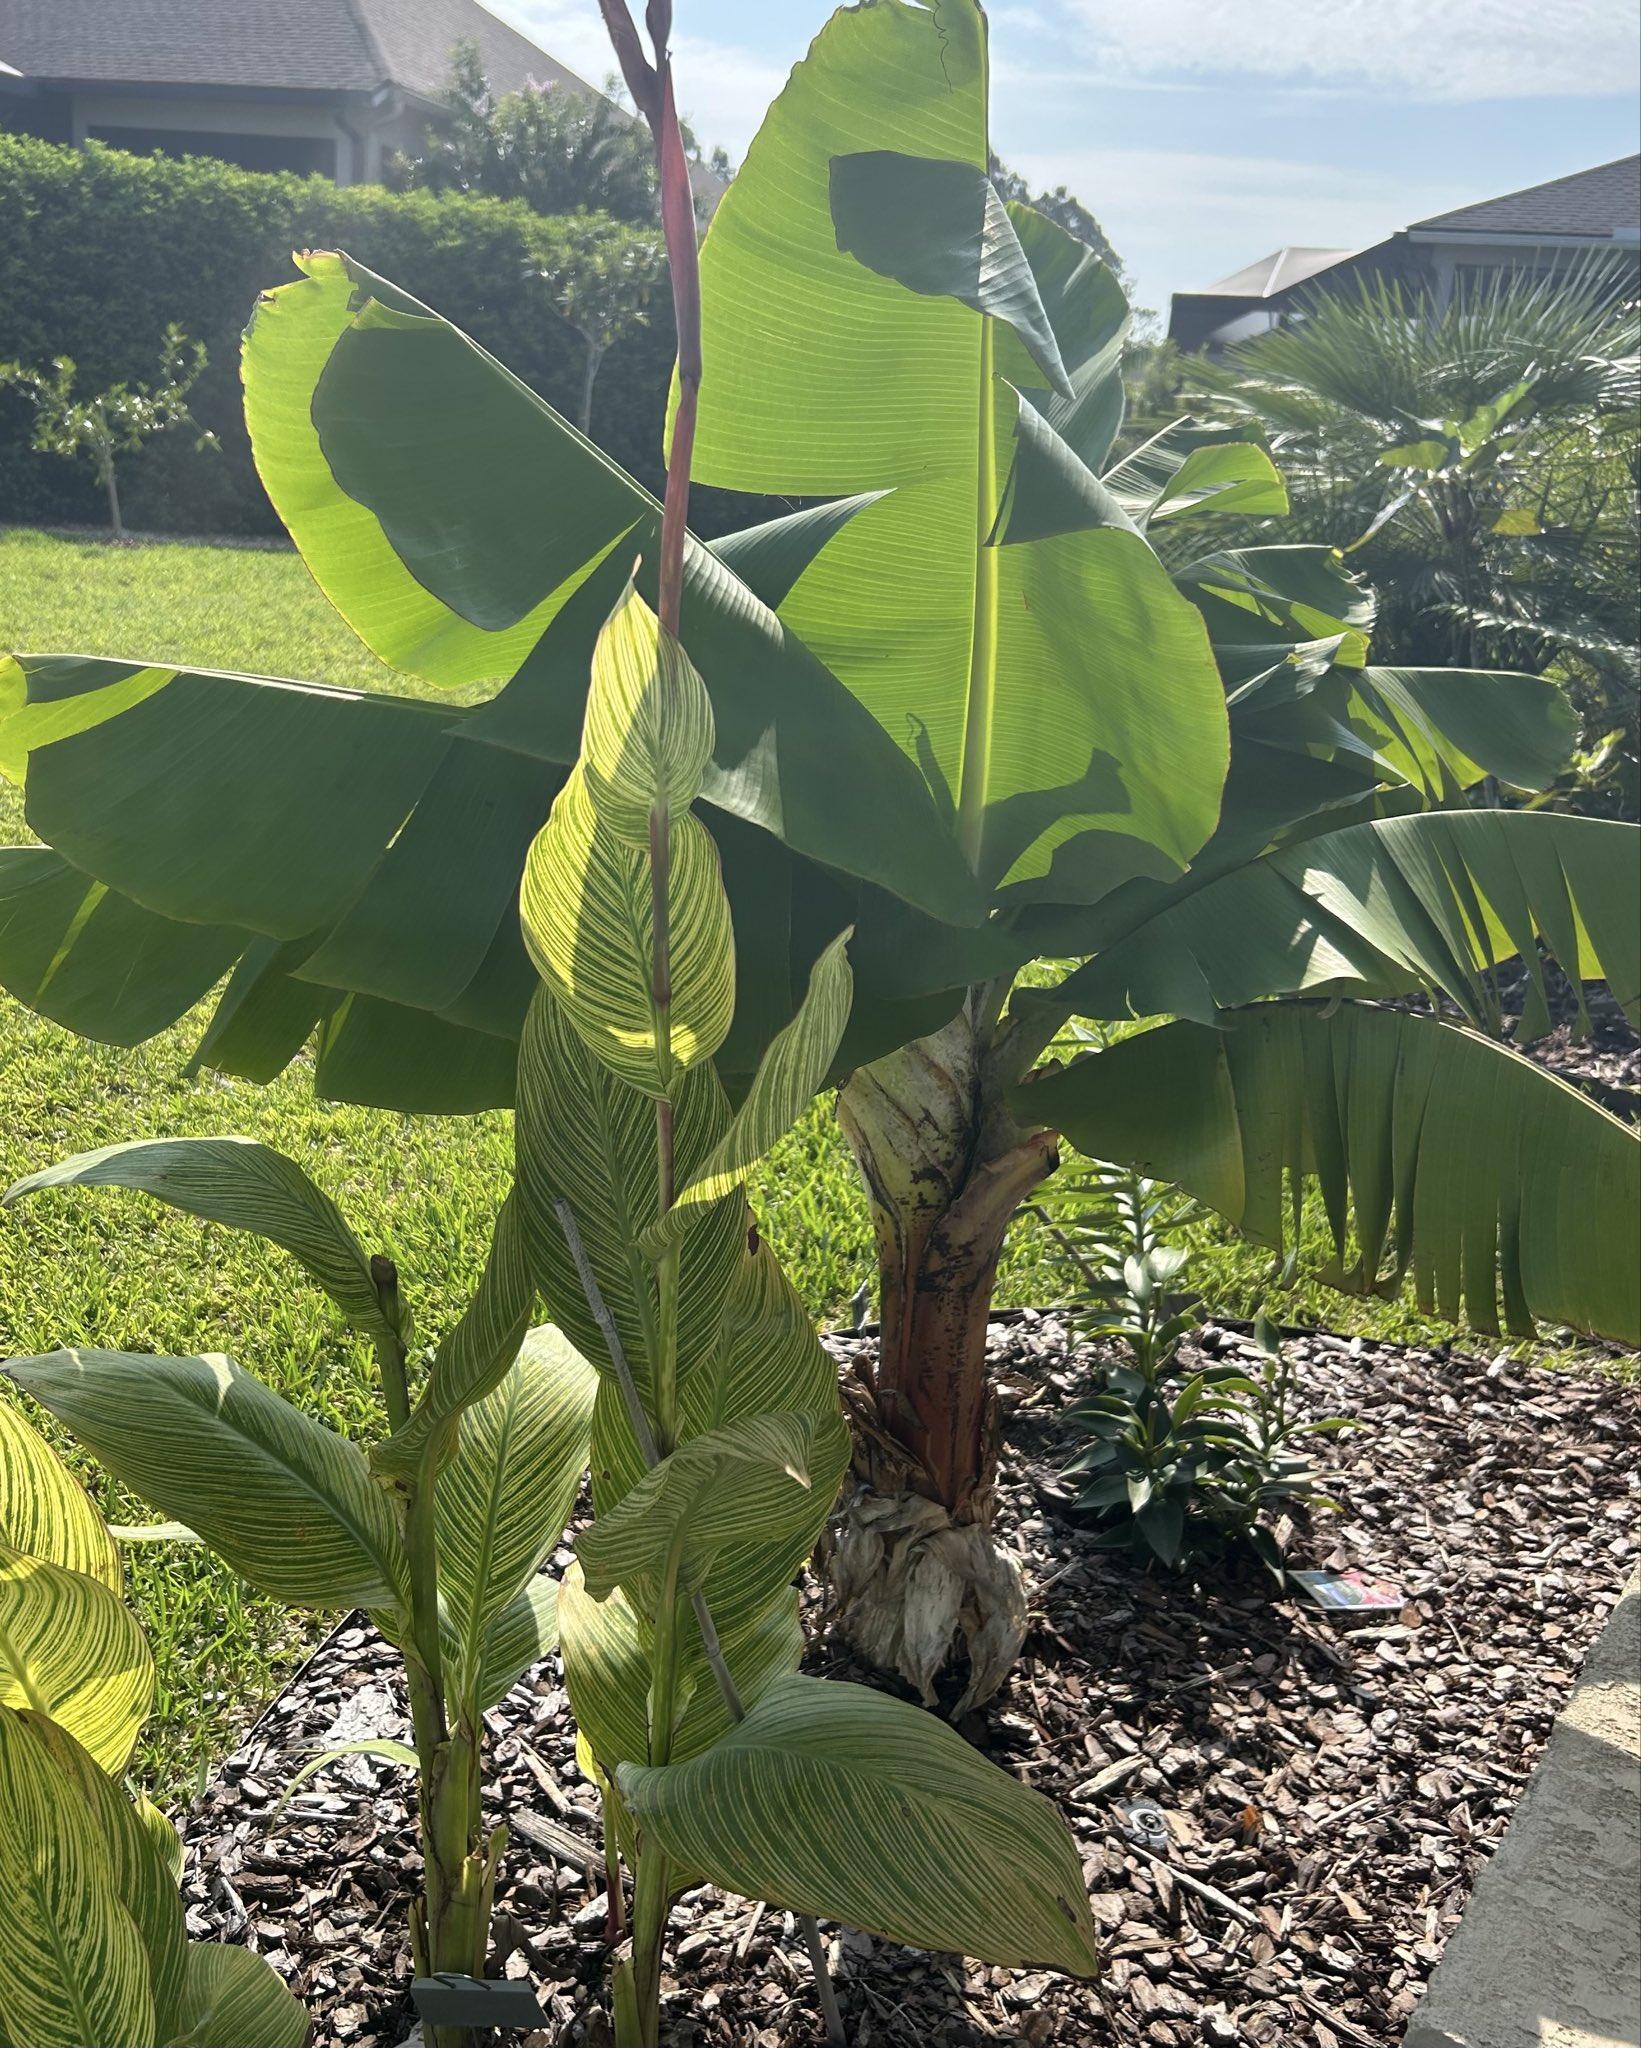
Nyasi fupi, uzio wa miti midogo yenye majani ya rangi ya kijani kibichi, nyumba, maua pamoja na mgomba mfupi; ambao hutoa  mikungu ya ndizi kwa ajili ya kupelekwa sokoni na kuuzwa kwa wateja.